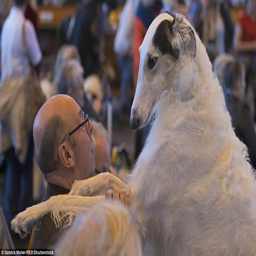
animal leaps up to greet its owner during the terrier and hounds day of the annual competition